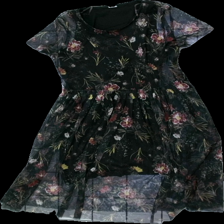
View: front
Type: Dress
Category: Children
Brand: Lindex
Colors: Black, Yellow, Red, Multicolor
Material: 100% Polyester
Pattern: Floral print
Cut: Loose
Size: 158
Season: All
Price range: 50-100
Recommended usage: Reuse
Description: black floral dress with mesh